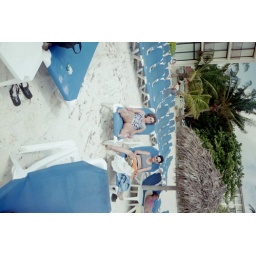
me and my girl on the beach in the bahamas